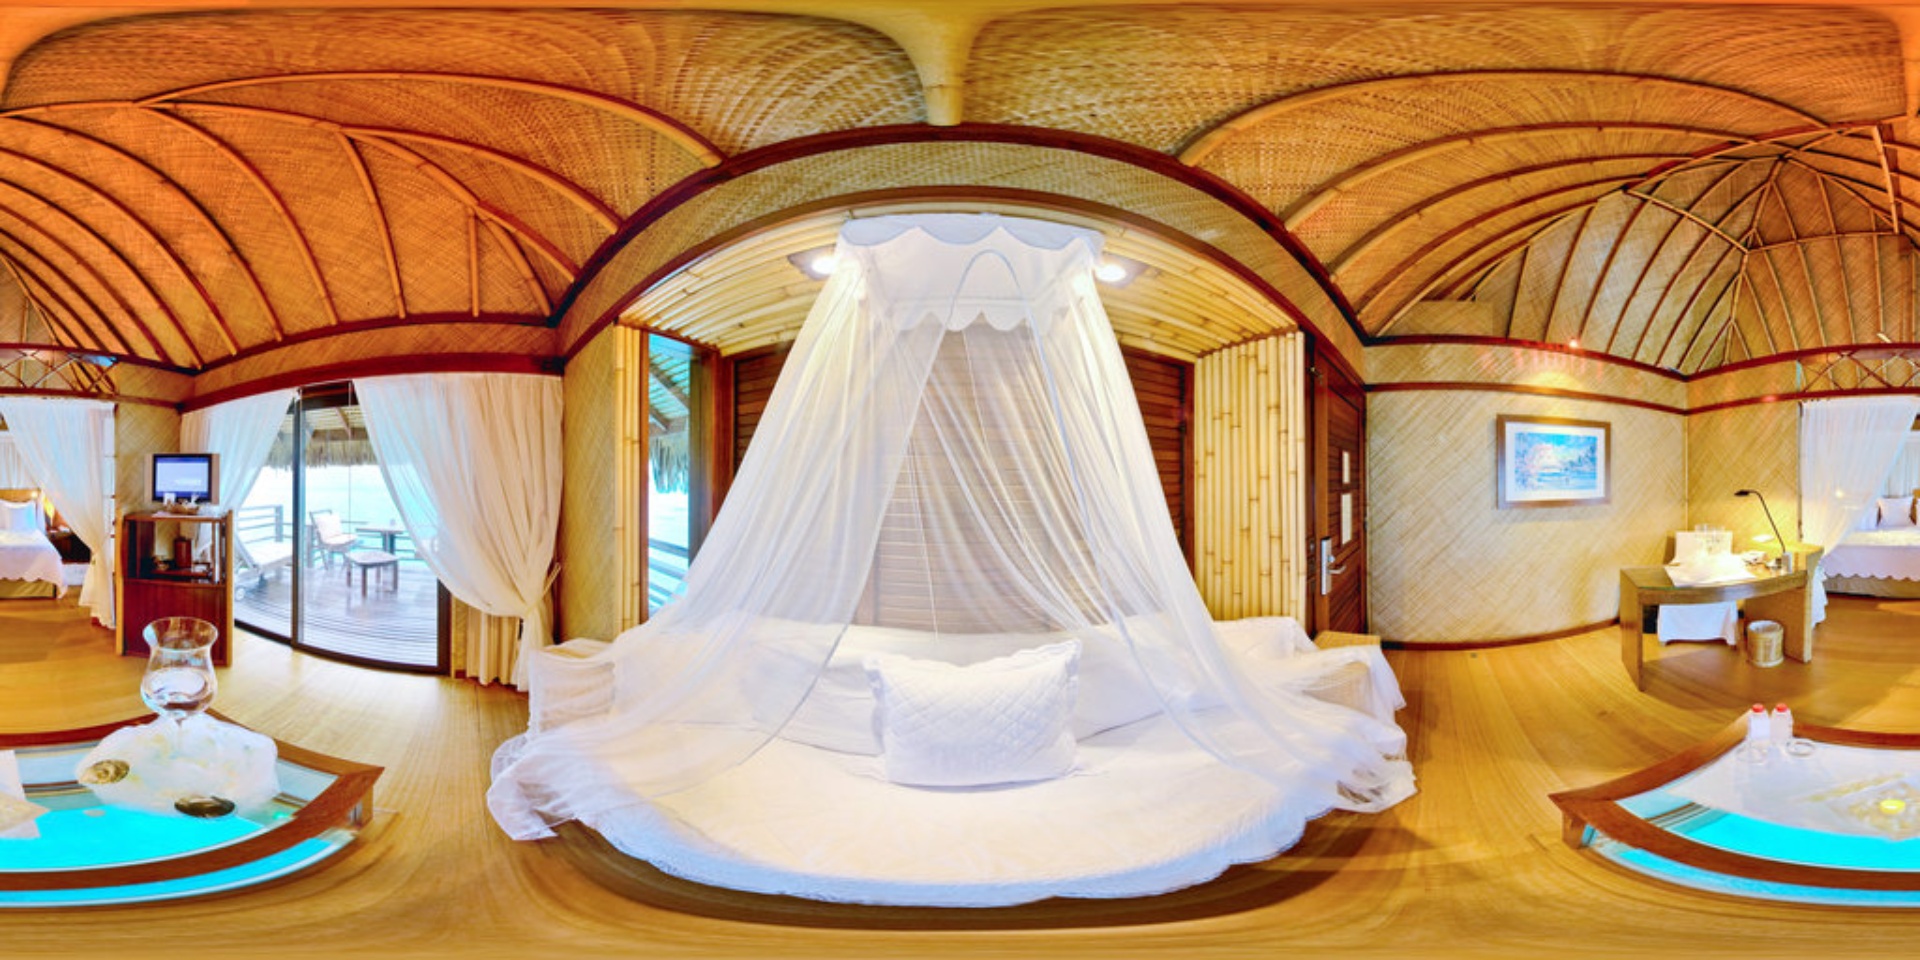
Referred object: the framed blue painting on the wall

Referred object: the round bed with white canopy

Referred object: Turn left; the TV is on the wooden shelf next to the sliding glass door.